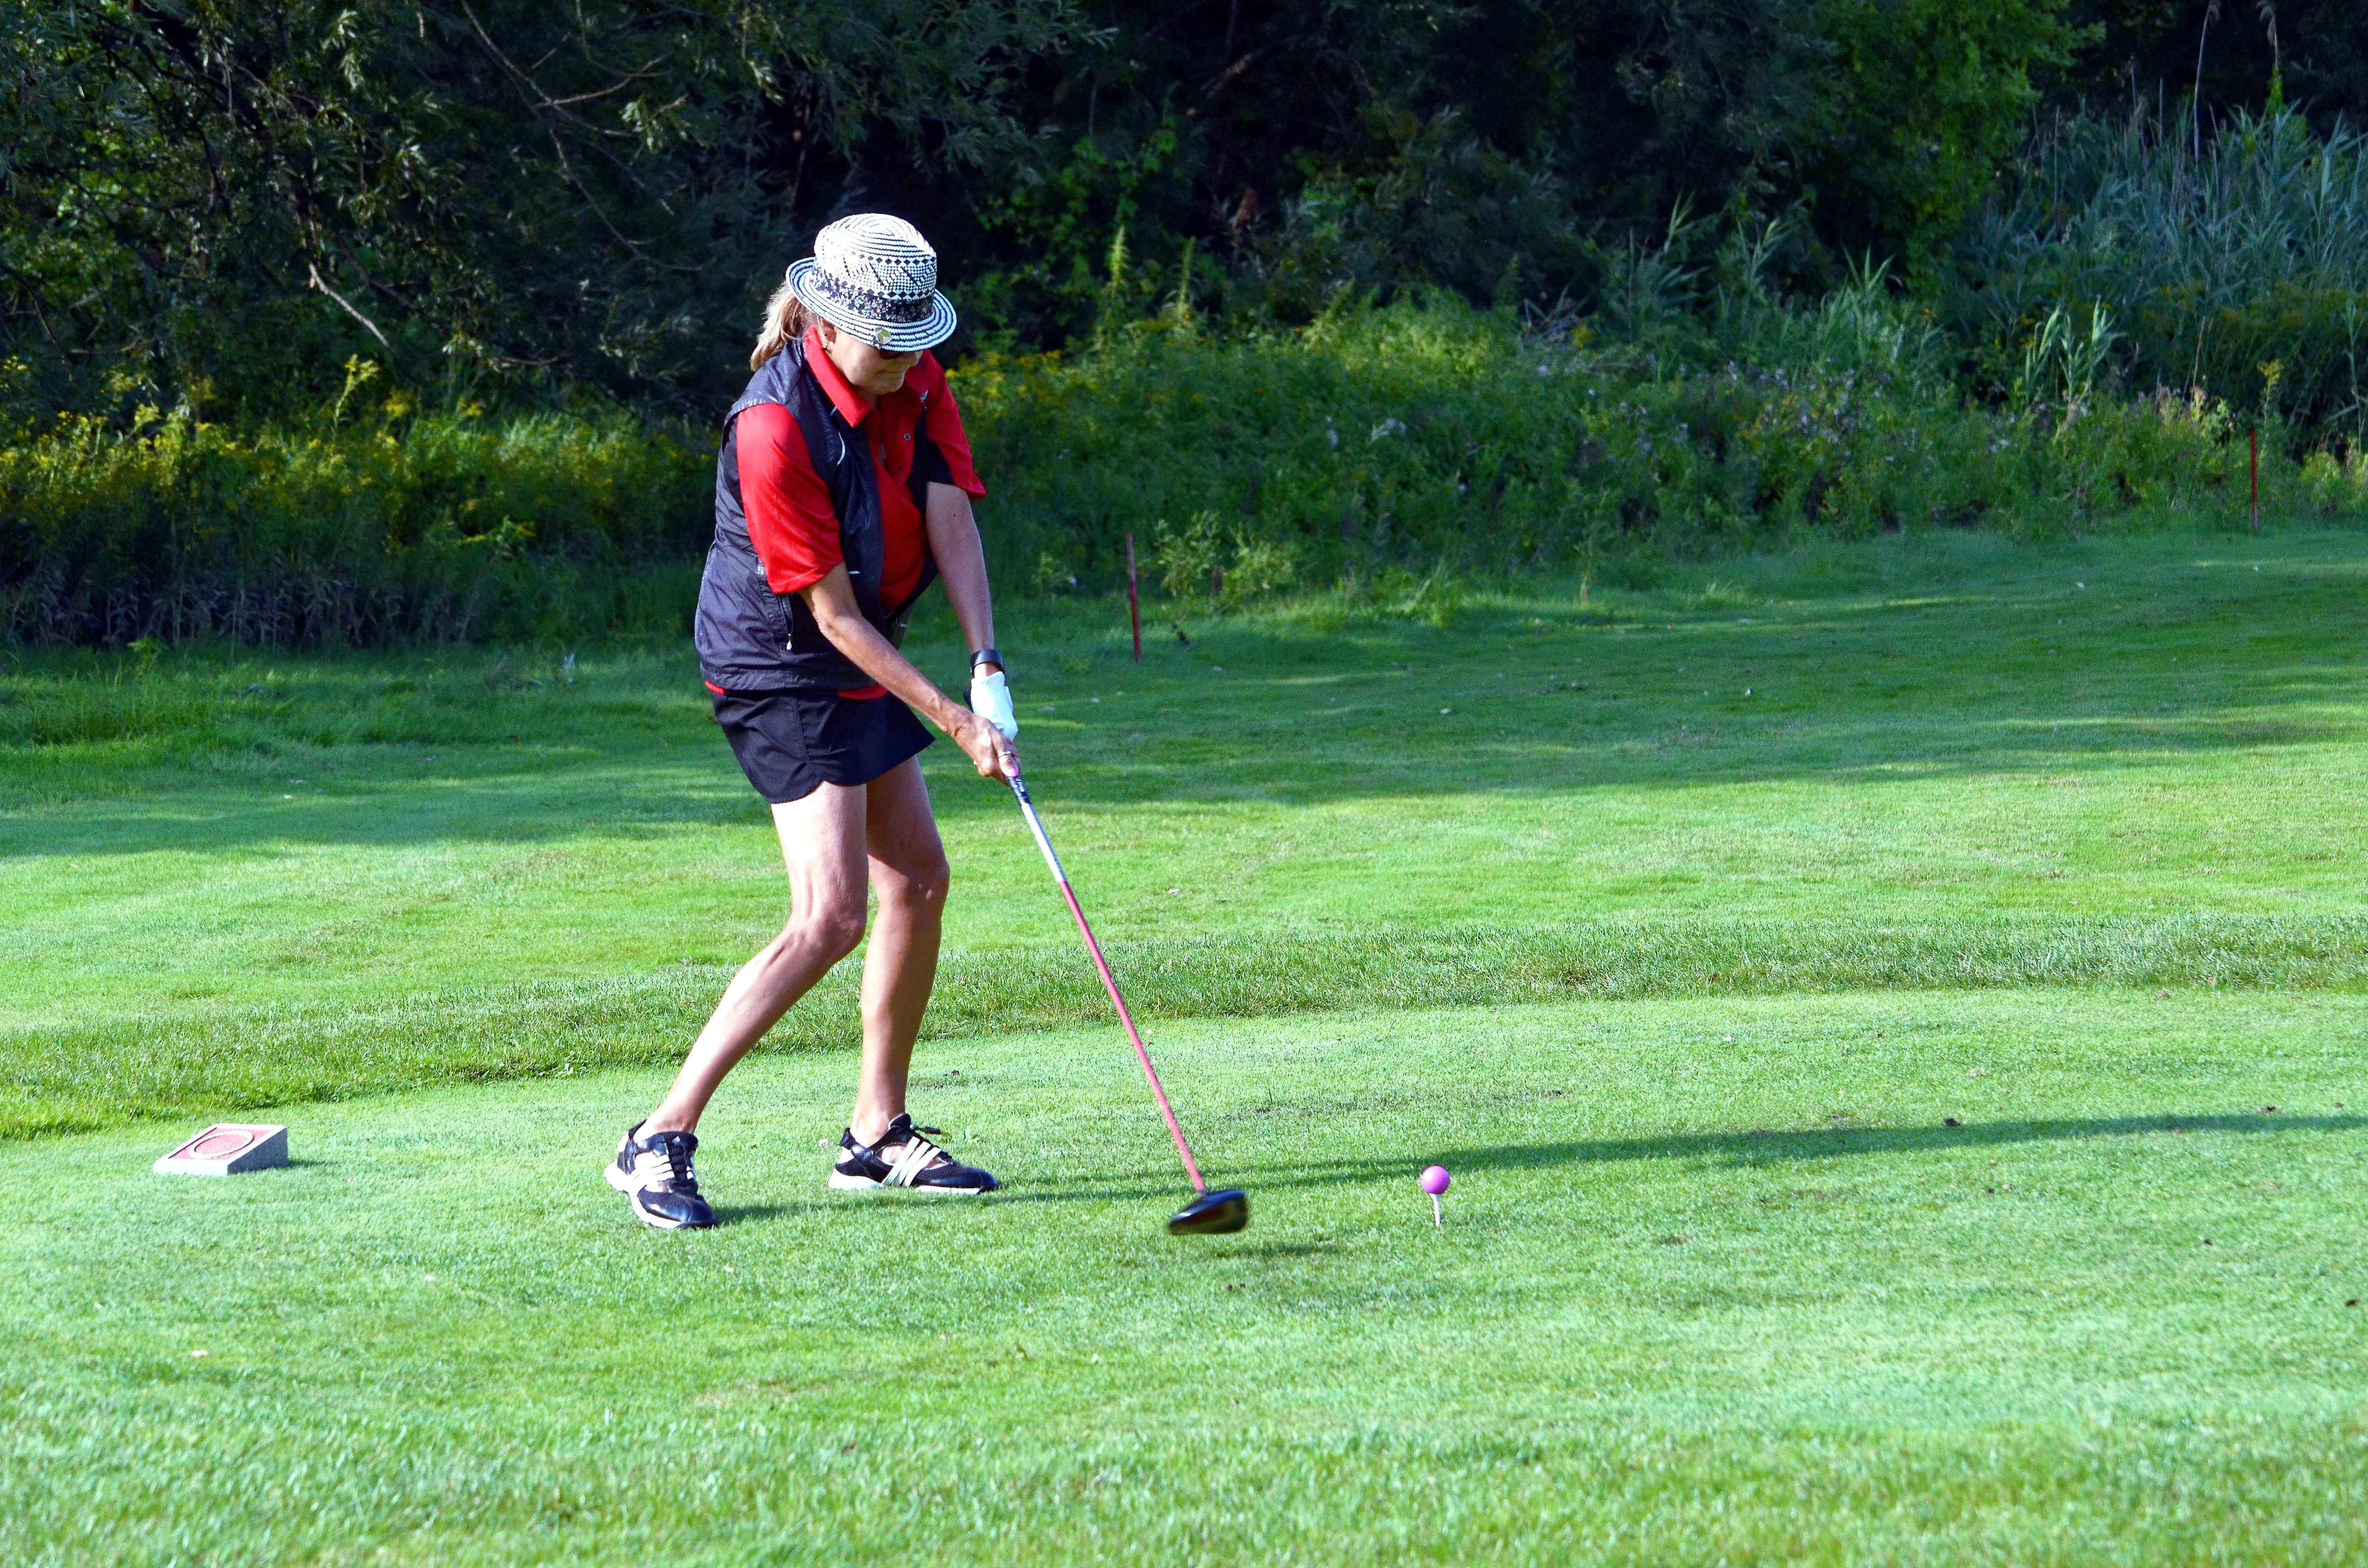
nature, grass, outdoor, person, girl, woman, sport, lawn, meadow, game, play, recreation, female, green, club, exercise, leisure, player, golf, activity, golf course, golfing, golf ball, golf club, trees, women, sports, ball, shot, course, tee, fairway, tournament, active, adult, golfer, golf tee, teeing, healthy lifestyle, golf clubs, ball game, golf swing, teeing ground, outdoor recreation, individual sports, competition event, pitch and putt, professional golfer, fourball, golf glove